Sviatoslav I

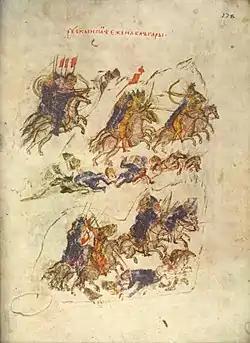
Sviatoslav invading Bulgaria, Manasses Chronicle

Although Ibn Haukal reports the sack of Samandar by Sviatoslav, the Rus' leader did not bother to occupy the Khazar heartlands north of the Caucasus Mountains permanently. On his way back to Kiev, Sviatoslav chose to strike against the Ossetians and force them into subservience. Therefore, Khazar successor statelets continued their precarious existence in the region. The destruction of Khazar imperial power paved the way for Kievan Rus' to dominate north–south trade routes through the steppe and across the Black Sea, routes that formerly had been a major source of revenue for the Khazars. Moreover, Sviatoslav's campaigns led to increased Slavic settlement in the region of the Saltovo-Mayaki culture, greatly changing the demographics and culture of the transitional area between the forest and the steppe.